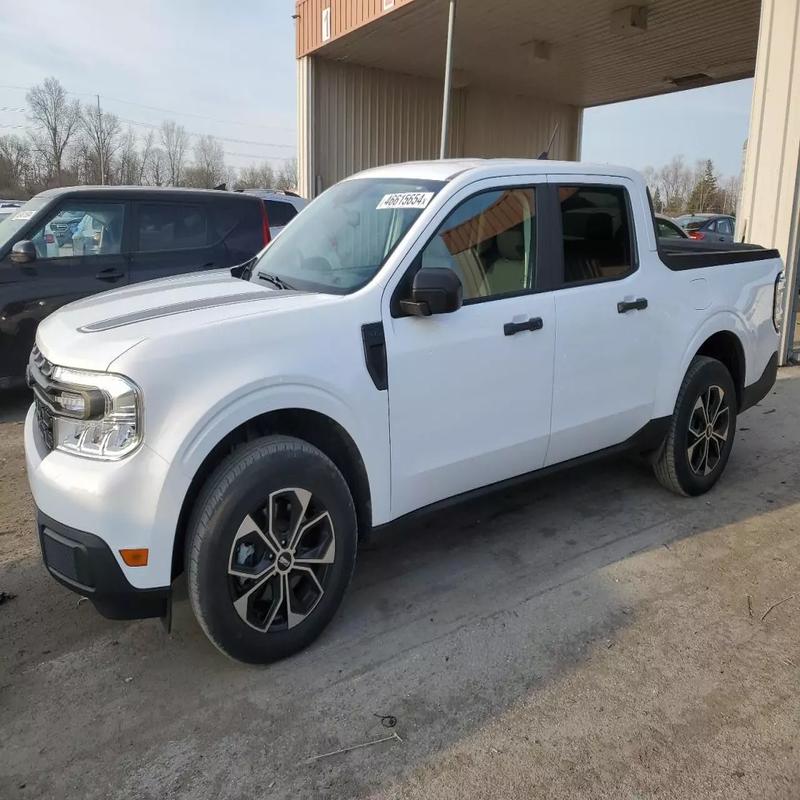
Aucun dommage détecté.
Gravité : aucun